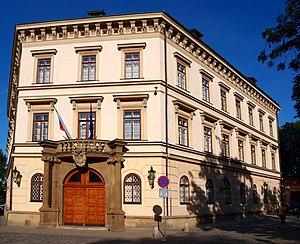
Le Palais Liechtenstein sur l'Île de Kampa est l'un des deux palais, à Prague, qui appartenaient jadis à la Famille Princière de Liechtenstein. À l'heure actuelle, le palais appartient au gouvernement et est utilisé pour accueillir d'importantes visites d'État ainsi que pour diverses manifestations culturelles. Depuis 1964, il est protégé en tant que monument culturel.